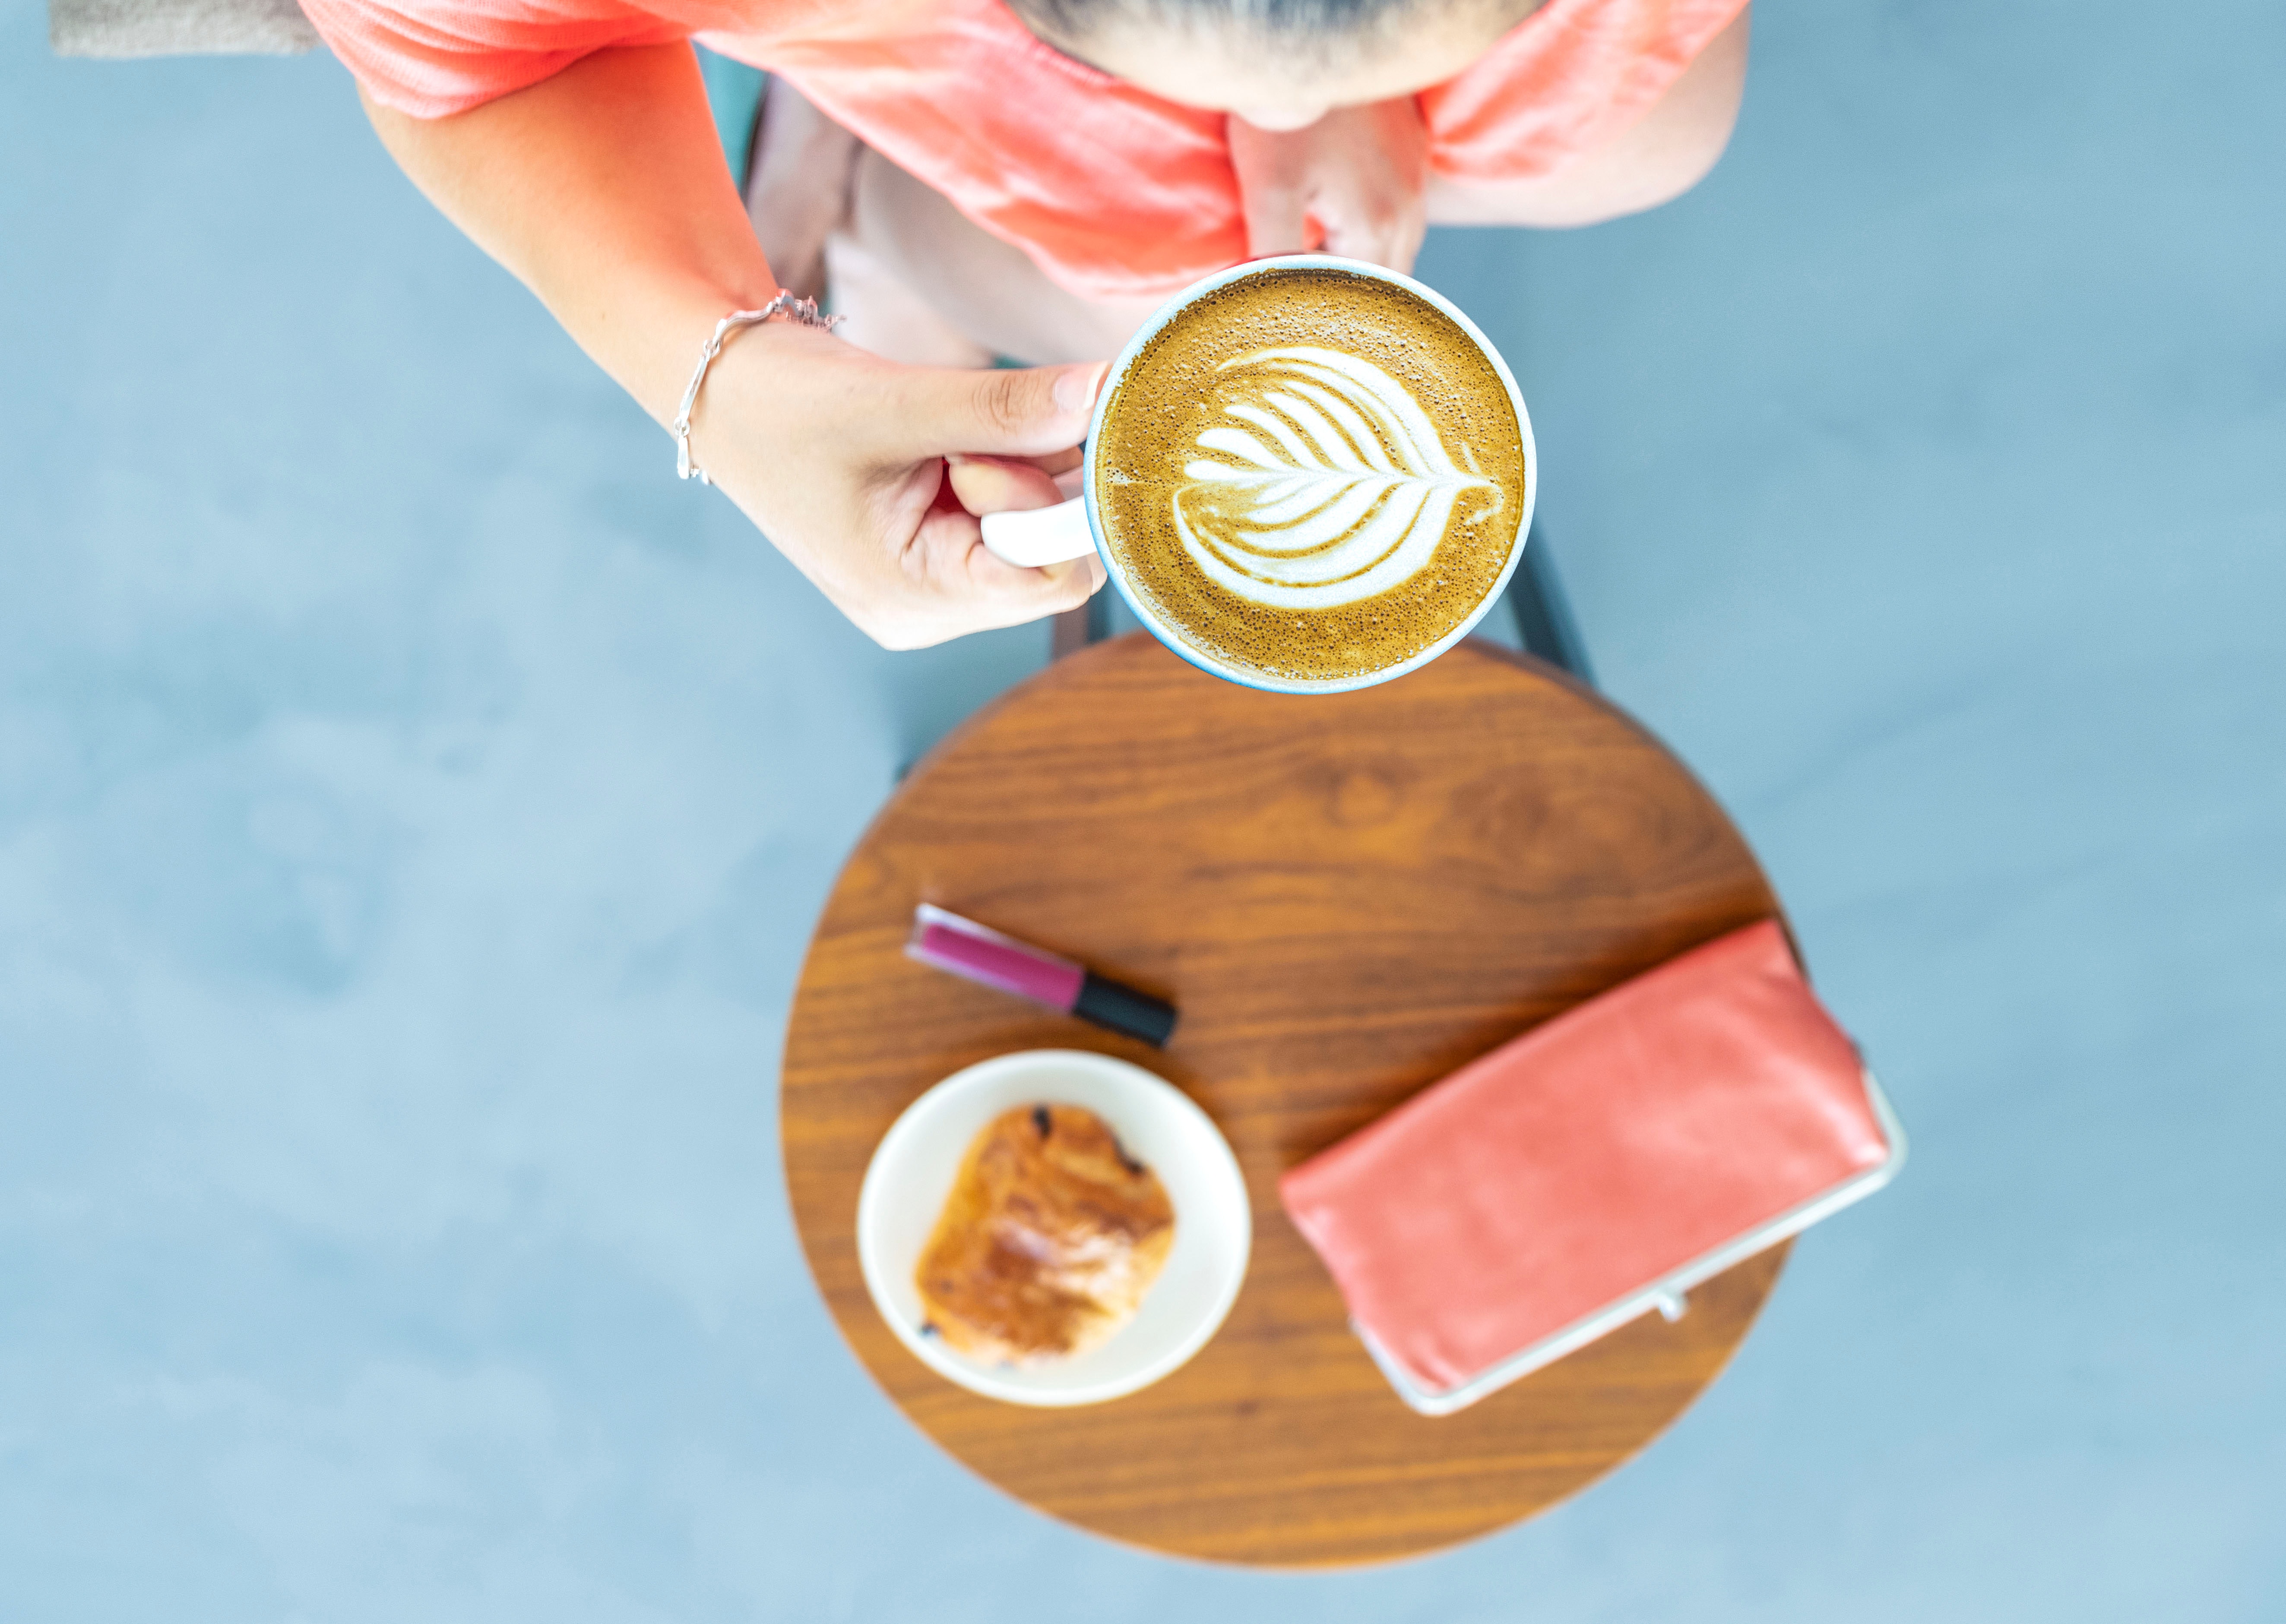
joint, orange, finger, hand, thumb, illustration